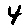
Label: 4